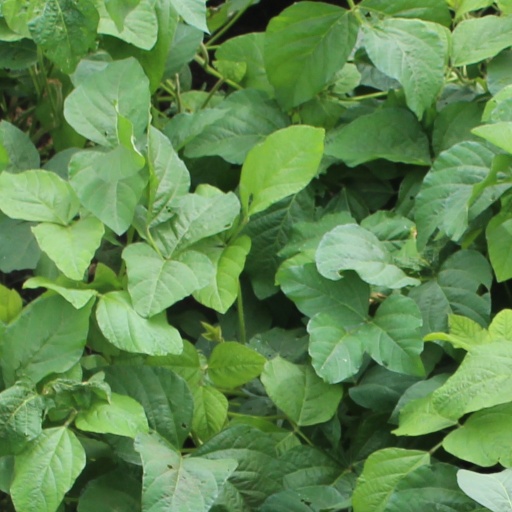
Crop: soybean